Gemma Collins

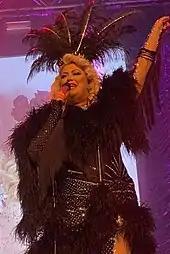
Collins performing during "The GC's Big Night Out" tour in April 2022

In February 2022, Collins fronted a documentary on Channel 4 titled "". The documentary followed Collins as she opened up for the first time about her personal relationship with self-harm and saw her speak to experts as they investigated what was behind the rise in cases of self-harm in the United Kingdom. It received positive reviews and Collins was credited for raising the subject of self-harm and for showing audiences a different side to her. It was subsequently nominated within the Authored Documentary category at the 27th National Television Awards. Collins said she was "blown away" by the nomination, reflecting that "it was the scariest thing to be so honest with [herself], however the response [she] got from the show was totally overwhelming.